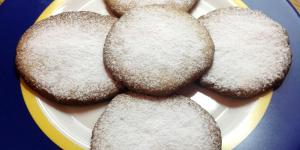
tortas de aceite caseras